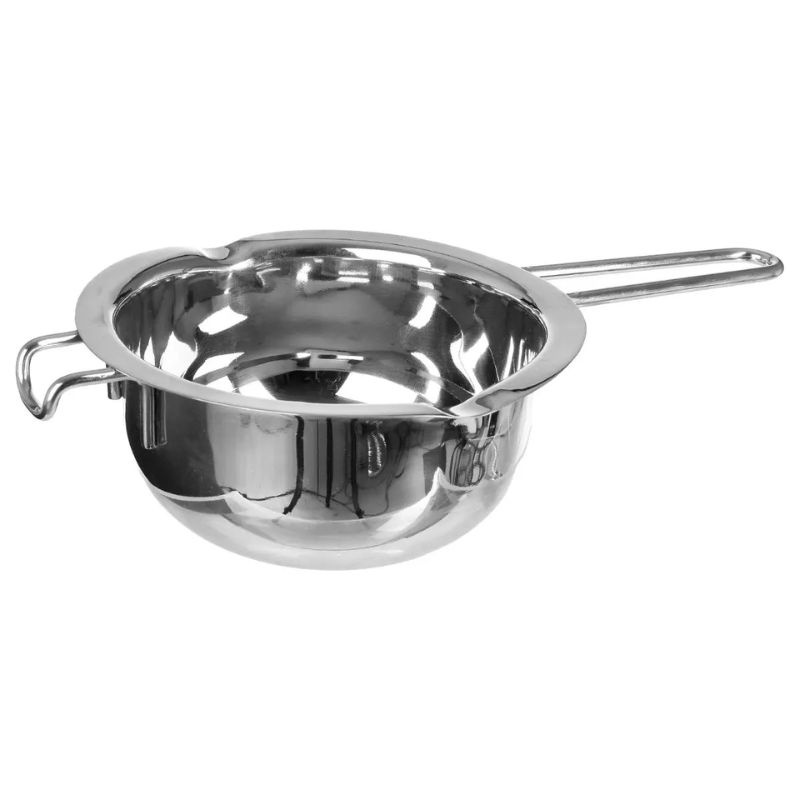
Tigan BAIN-MARIE
Brand: NOVA HOME
Tigan BAIN-MARIE Karakteristikat: *Përmasat: 14.4 X 24.5 cm *Materiali: Çelik inox
Category: Home & Garden > Kitchen & Dining > Cookware & Bakeware > Cookware > Double Boilers